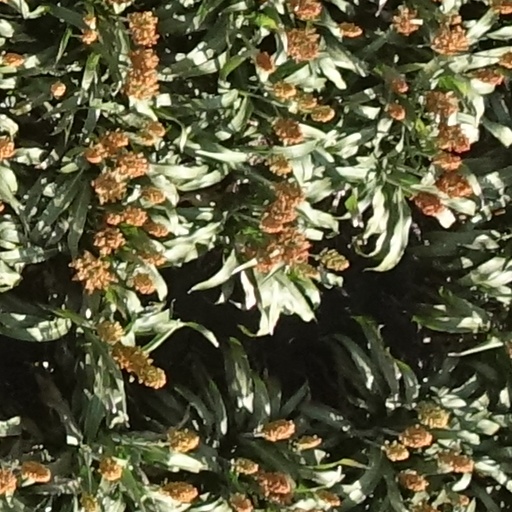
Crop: sorghum